Michael Gross (science writer)

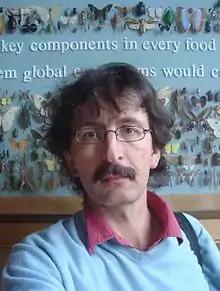
Michael Gross in 2011

Michael Gross (3 November 1963, Kirn, Germany) is a British science writer based at Oxford and has been awarded an honorary research fellowship at the School of Crystallography, Birkbeck, University of London.